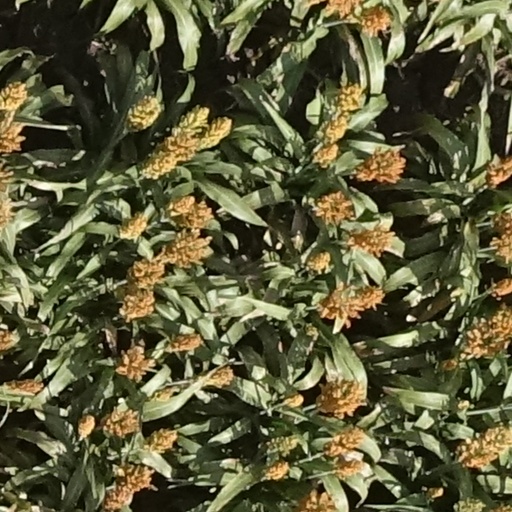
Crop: sorghum